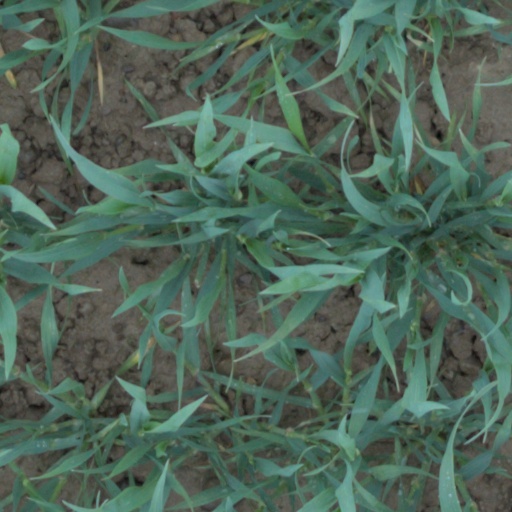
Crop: wheat